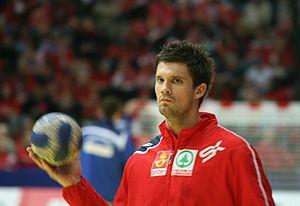
Kristian Kjelling, né le 9 septembre 1980 à Oslo, est un handballeur norvégien.